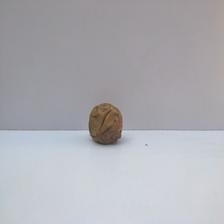
Size: Spoiled